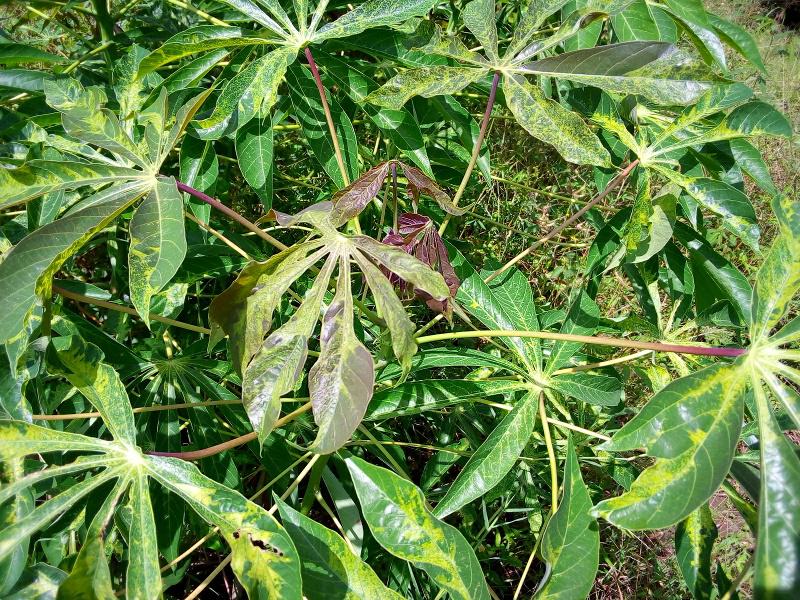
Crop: cassava
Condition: mosaic_disease